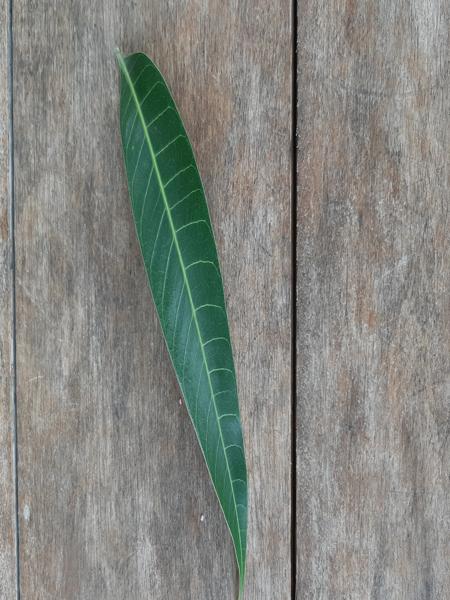
Plant: Mango